Canadian Vickers Vancouver

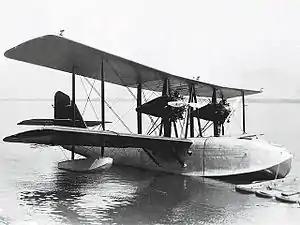

The Canadian Vickers Vancouver was a Canadian transport/patrol flying boat of the 1930s built by Canadian Vickers.